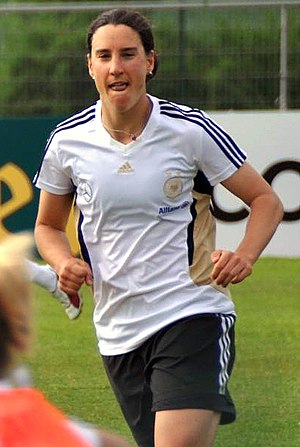
Birgit Prinz
Prinz med Tyskland i 2011.
Birgit Prinz er en tysk tidligere fodboldspiller. Hun var anfører for det tyske landshold gennem mange år og blev valgt til årets fodboldspiller i verden tre år i træk 2003-2005. Hun var topscorer ved VM i 2003 med syv mål og blev otte gange valgt til årets kvindelige fodboldspiller i Tyskland, senest i 2008. Desuden har hun som den eneste i verden scoret mindst et mål ved hvert OL fra 1996 til 2008. Hun stoppede sin karriere i august 2011. Hun har rekorden som den fodboldspiller, der har spillet flest kampe og scoret flest mål for Tysklands kvindefodboldlandshold, og er også den ikke-amerikanske spiller, der har spillet flest A-landskampe i kvindefodbold.